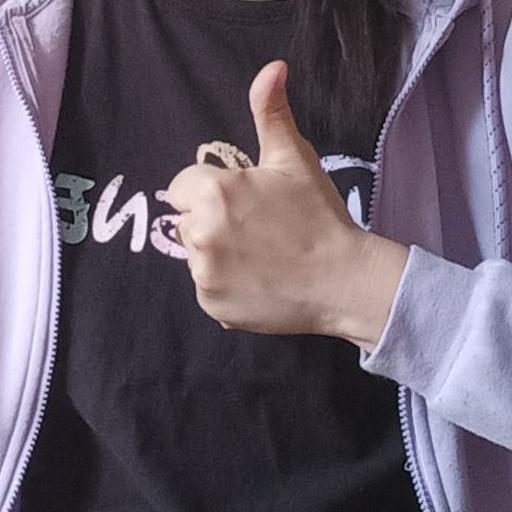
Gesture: like